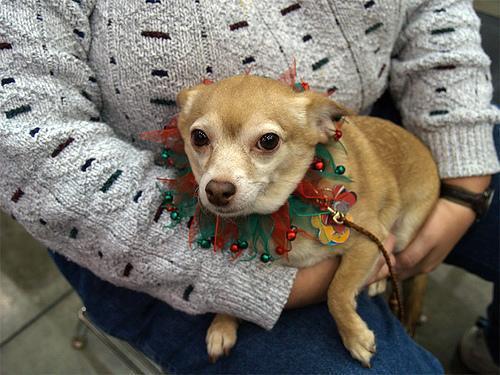
Chihuahua